Murtin-et-Bogny

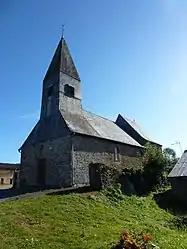
The church in Bogny

Murtin-et-Bogny is a commune in the Ardennes department and Grand Est region of north-eastern France.